The Munsters

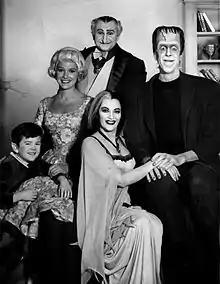
The original cast in 1964

The first presentation was filmed in color and ran 16 minutes (later cut to just over 13 minutes). It was used to pitch the series to CBS and its affiliates. (The episode is available on the first season of "The Munsters" DVDs.) It never aired, but the script was reused as the basis for Episode 2, "My Fair Munster". The cast in the title sequence included Joan Marshall as Phoebe (instead of Lily), Beverley Owen as Marilyn, Nate "Happy" Derman as Eddie, Al Lewis as Grandpa and Fred Gwynne as Herman. Although the same house exterior was used, it was later changed to appear spookier for the series. This included adding the tower deck and Marilyn's deck, a new coat of paint and enlarging the living room. Although Grandpa had the same dungeon, Gwynne did not wear padding in the pitch episode, had a more protruding forehead, and was broad but thin. The most noticeable difference was his somber expression rather than his comic silliness during the series. Except for Marilyn, the family had a blue-green tint to their skin. The biggest character difference was that Eddie was portrayed by Derman as a nasty brat. Eddie, as played by Patrick, was mostly respectful.